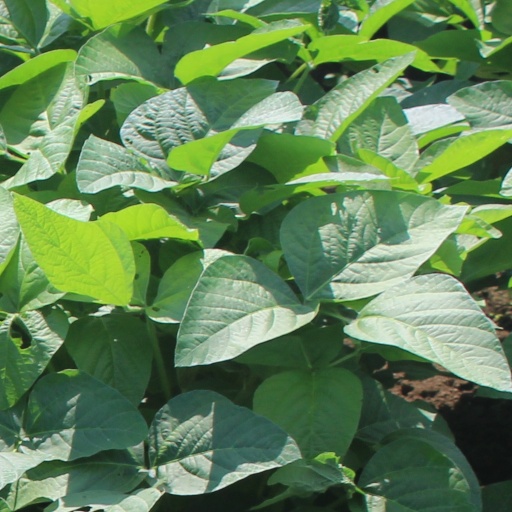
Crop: soybean